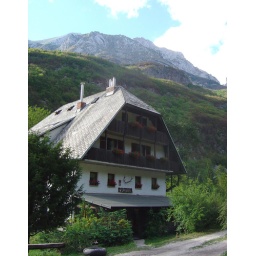
Our guest house when we stayed in the Julian Alps. The Soca river runs directly behind it